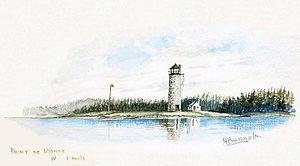
Peinture, Point de Monts, 1885-1889, Henry Richard S. Bunnett, Aquarelle sur papier, 18.5 x 20.5 cm
Pointe-des-Monts, aujourd'hui inhabitée, est une localité du Québec. Elle fait partie de la municipalité de Baie-Trinité bien que située à 10 km du village. Baie-Trinité est dans la municipalité régionale de comté de Manicouagan, dans la région administrative de la Côte-Nord.
Le phare de Pointe-des-Monts est une station d'aide à la navigation située sur la rive Nord fleuve Saint-Laurent au Québec, à proximité du hameau de Pointe-des-Monts. Construit en 1830, il d'agit du second plus ancien phare du fleuve après celui de l'île Verte.